Early world maps

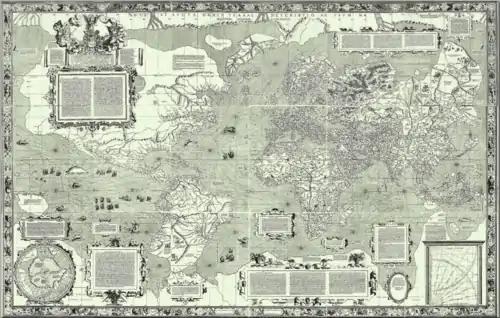
Mercator "Nova et Aucta Orbis Terrae Descriptio", 1569. High res image.

The Piri Reis map is a famous world map created by 16th-century Ottoman Turkish admiral and cartographer Piri Reis. The surviving third of the map shows part of the western coasts of Europe and North Africa with reasonable accuracy, and the coast of Brazil is also easily recognizable. Various Atlantic islands including the Azores and Canary Islands are depicted, as is the mythical island of Antillia. The map is noteworthy for its apparent south-eastward extension of the American continent to depict a southern landmass that some controversially claim is evidence for early awareness of the existence of Antarctica. Alternatively, it has been suggested that this is actually a record of the coast as far as Cape Horn, bent south-eastward simply to fit on the parchment.